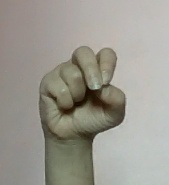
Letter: gaaf